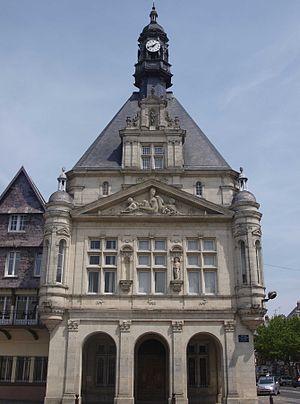
Façade renaissance sur la place Daudré
L'Hôtel de ville de Péronne est un bâtiment des XVIᵉ et XVIIIᵉ siècles situé dans le centre ville de Péronne, dans le département de la Somme. Il abrite les services politiques et administratifs de la ville, la bibliothèque municipale et le Musée Alfred Danicourt.
Péronne est une commune française du département de la Somme, en région Hauts-de-France.